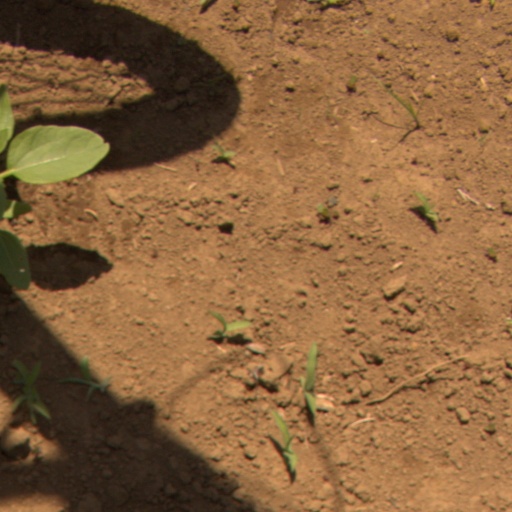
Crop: Jerusalem artichoke